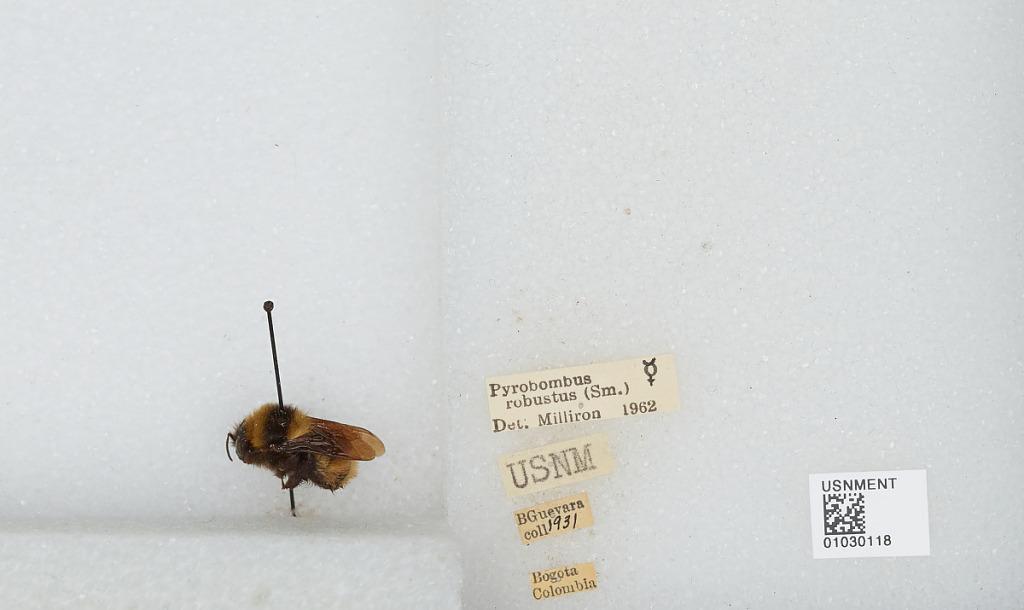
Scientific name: Bombus (Robustobombus) robustus Smith
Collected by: B. Guevara
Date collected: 1931--
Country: Colombia
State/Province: Capital
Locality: Bogota
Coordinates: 4.62912, -74.0952
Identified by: Milliron